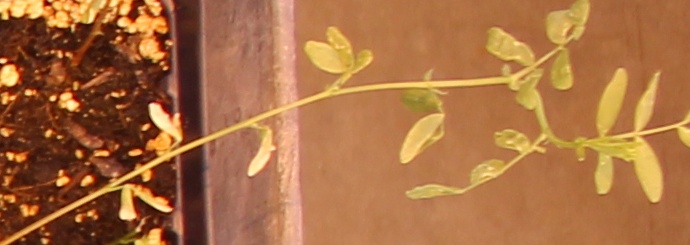
Label: Lentil